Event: Nepal Earthquake
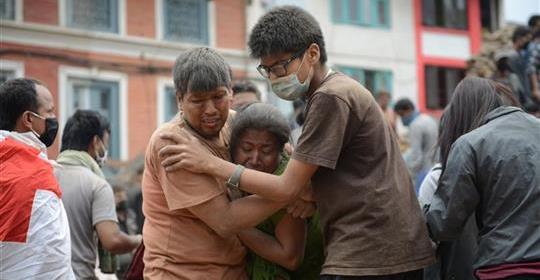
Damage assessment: damage